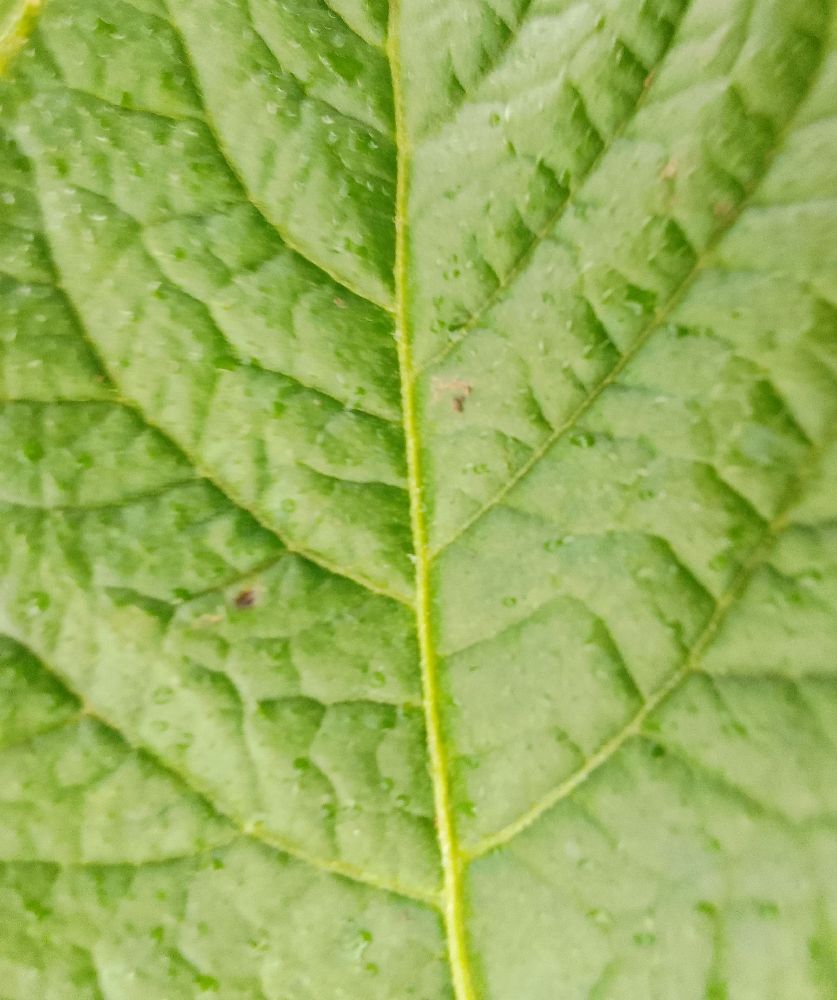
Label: Healthy